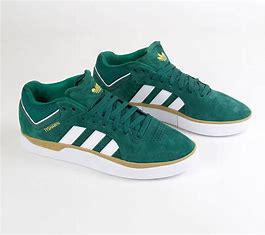
Brand: Adidas
Model: Tyshawn